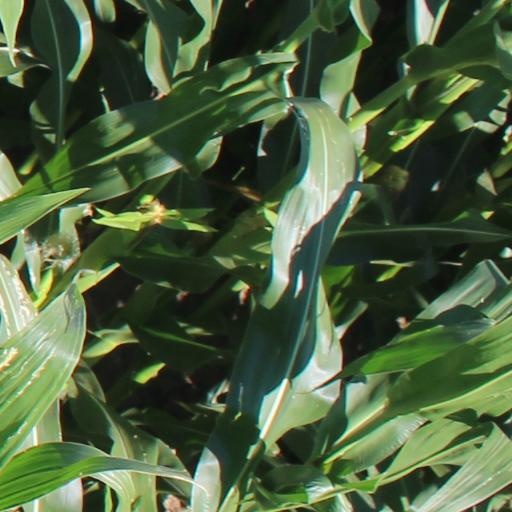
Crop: maize; corn